Ermanno Fasoli

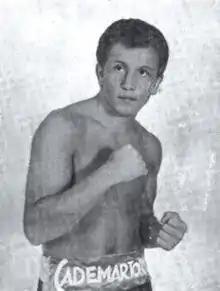

Ermanno Fasoli (born 9 November 1943) is an Italian boxer. He competed in the men's light welterweight event at the 1964 Summer Olympics.